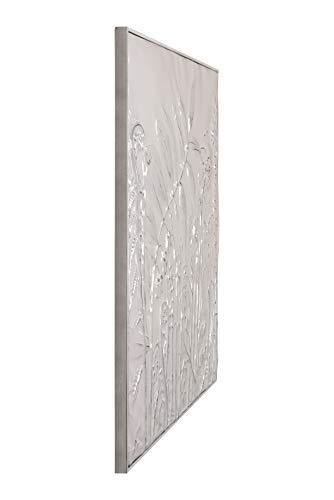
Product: Bloomingville AH0263 Wall Décor, White
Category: Home & Kitchen | Home Décor | Kids' Room Décor | Wall Décor
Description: Perfect for any room in your home.
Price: $87.33
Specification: ProductDimensions:36.2x1.5x36.2inches|ItemWeight:9.09pounds|ShippingWeight:9.06pounds(Viewshippingratesandpolicies)|Manufacturer:Bloomingville|ASIN:B07FZ4ZC25|Itemmodelnumber:AH0263